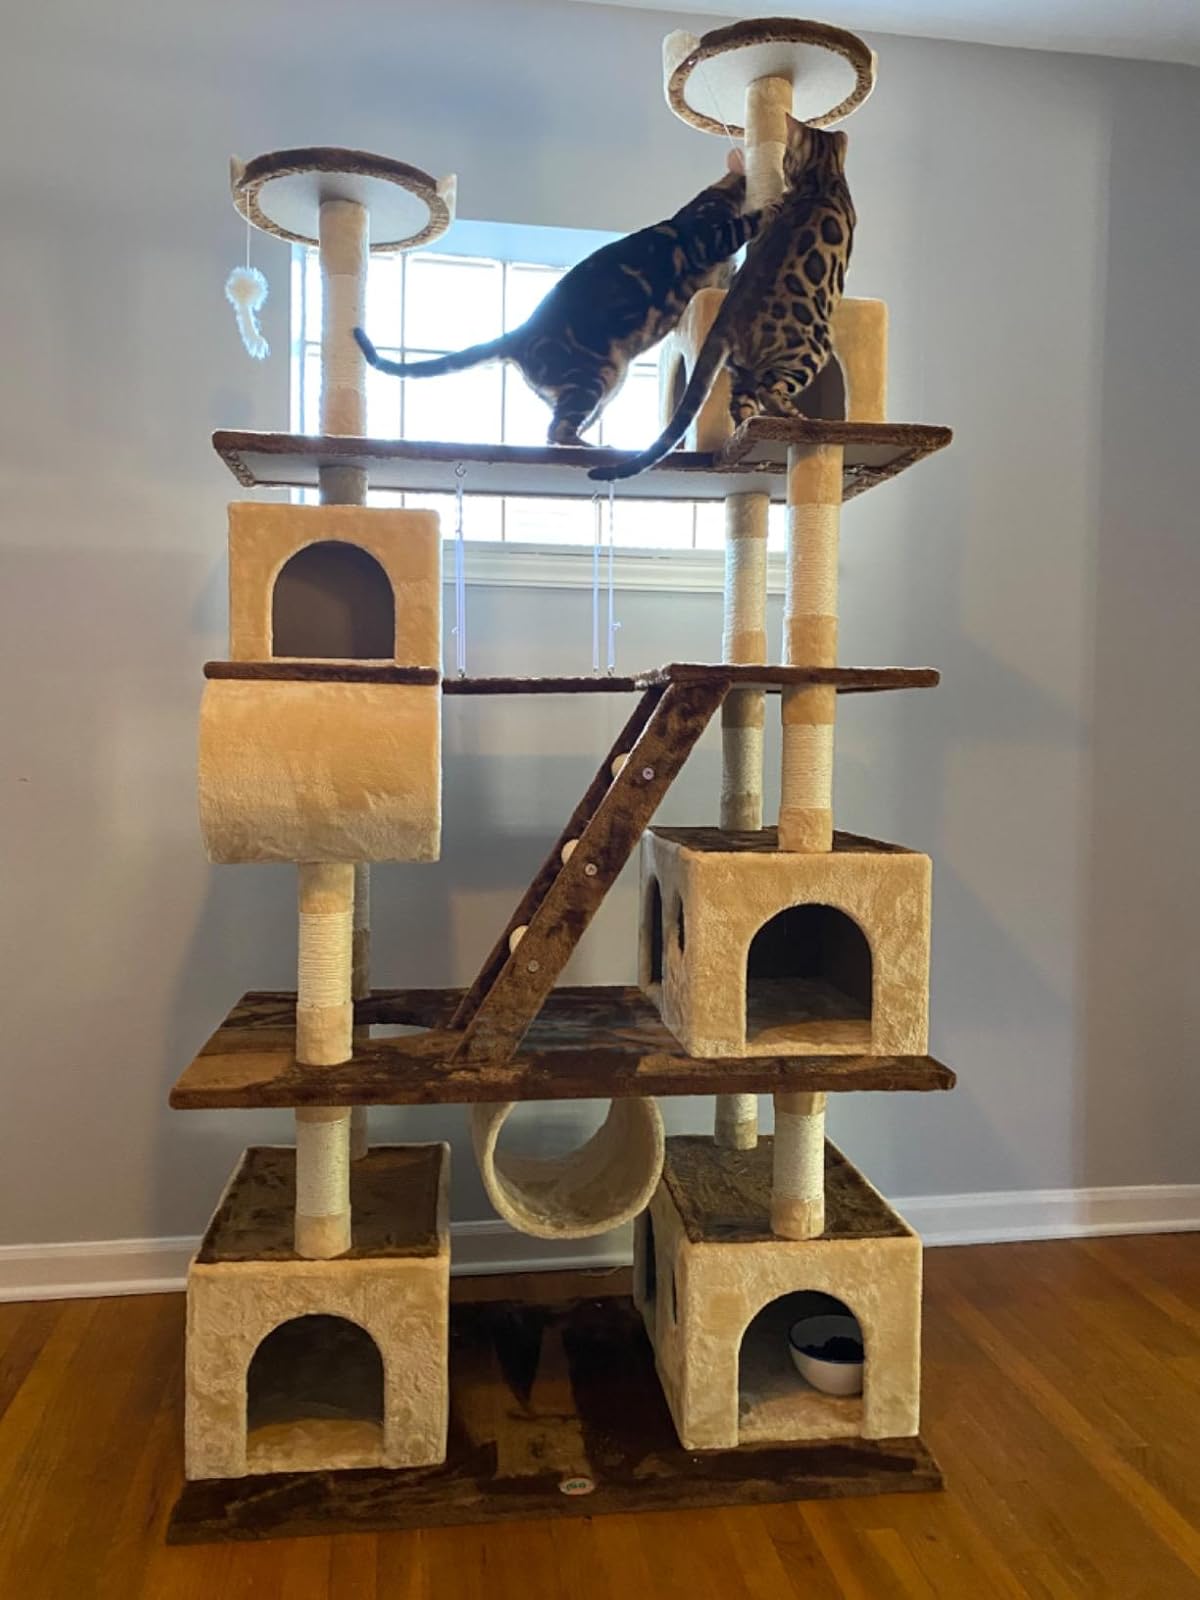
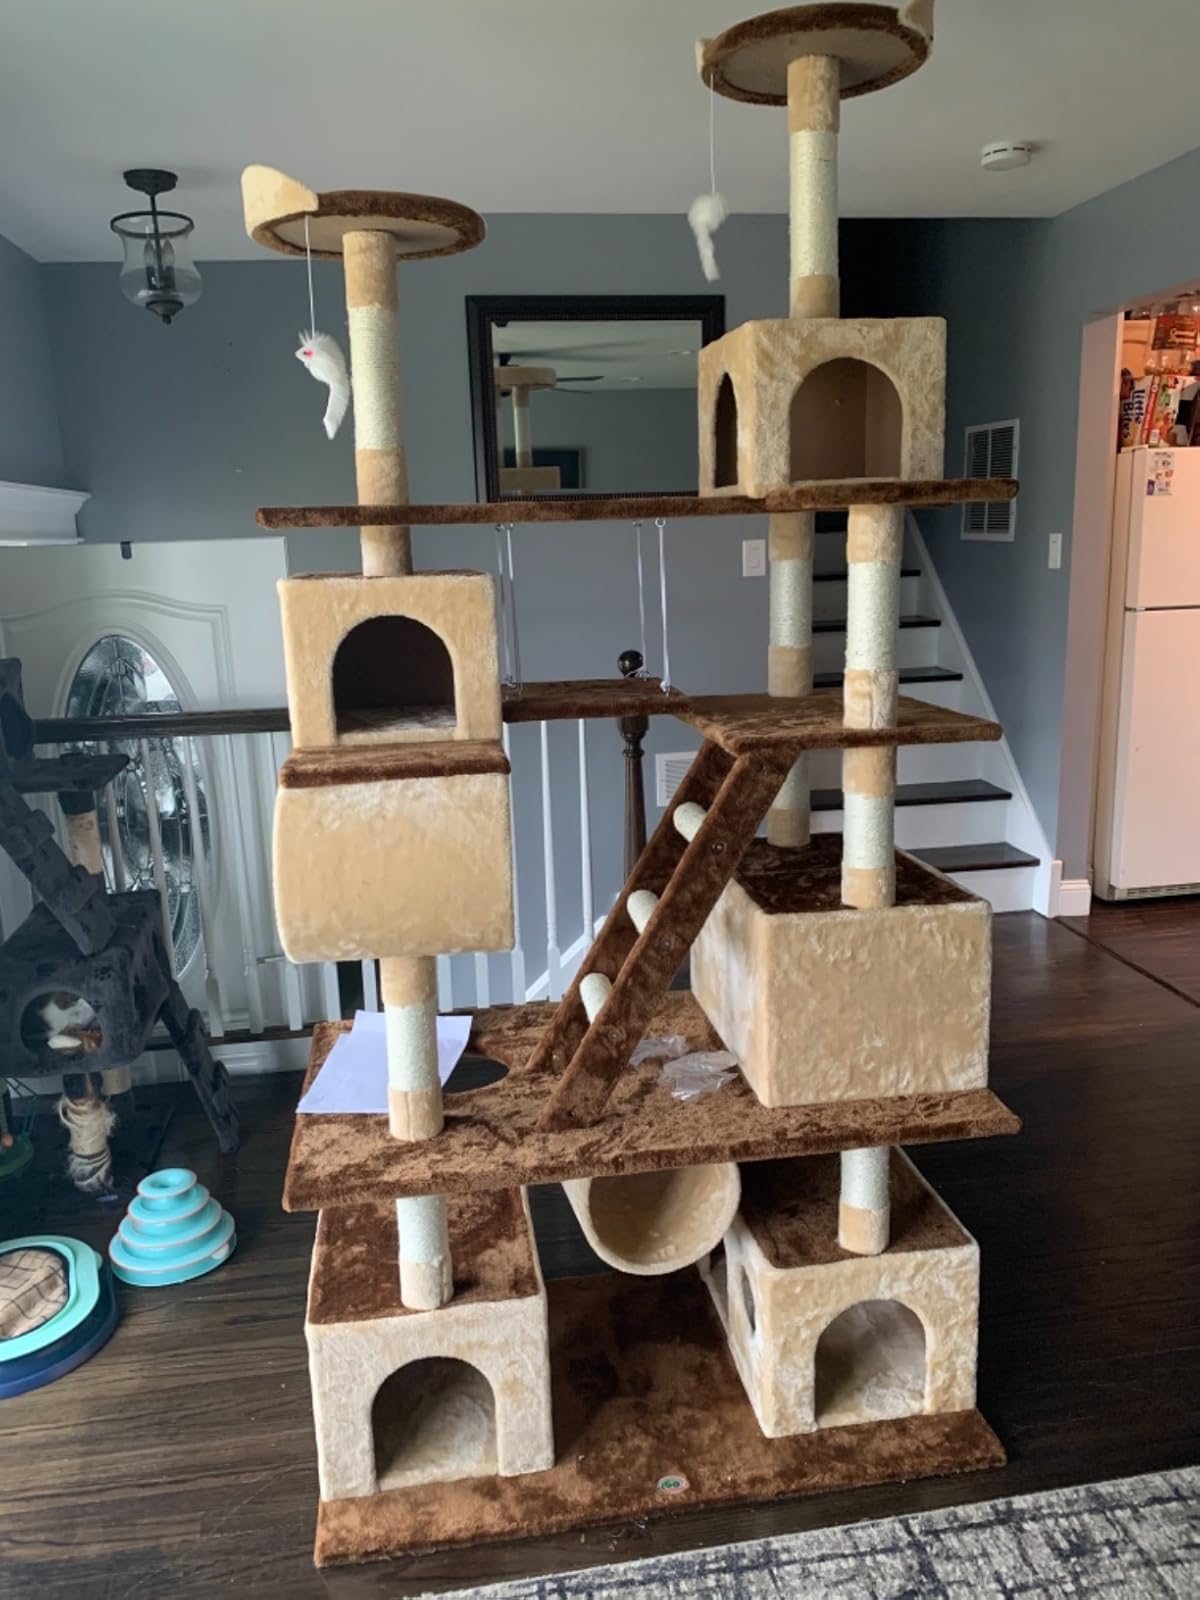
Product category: items_cat tree
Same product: yes